Ōigawa Railway

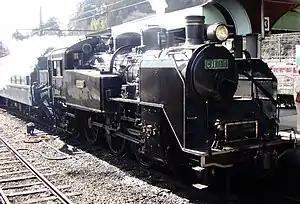
A Class C11 steam locomotive at Senzu Station on the Ōigawa Main Line

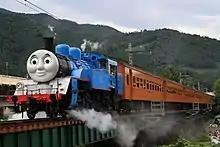
Class C11 227 Thomas & Friends

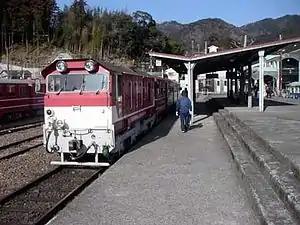
DD20 at Senzu Station on the Ikawa Line

The company operates preserved steam locomotives, and has "sister railway" agreements with the Brienz Rothorn Railway in Switzerland and the Alishan Forest Railway in Taiwan. Because of its historical rolling stock and the picturesque scenery, the Ōigawa Main Line is often used for shooting films or TV programs, especially those set in the pre-war period, and has been used as a setting in anime.